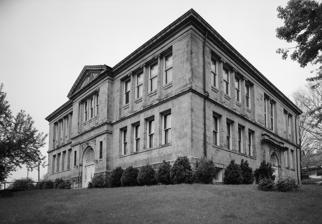
Building: Carnegie Free Library (Connellsville, Pennsylvania)
Country: United States of America
Year built: 1901
United States historic place Carnegie Free Library U.S. National Register of Historic Places Carnegie Free Library, May 1989 Show map of Pennsylvania Show map of the United States Location S. Pittsburgh St., Connellsville, Pennsylvania Coordinates 40°0′56″N 79°35′19″W / 40.01556°N 79.58861°W / 40.01556; -79.58861 Area 1.5 acres (0.61 ha) Built 1901 Built by Nixon, J.A. Architect McCollum, J.M. NRHP reference No. 81000542 Added to NRHP October 8, 1981 Carnegie Free Library is a historic Carnegie library building located at Connellsville , Fayette County, Pennsylvania . It was designed and built in 1901, with funds partly provided by the philanthropist Andrew Carnegie . Carnegie provided $50,000 toward the construction of the Connellsville library. The grant was commissioned by Carnegie on April 22, 1899; it was the 13th library that he commissioned in America. It is a two-story Ohio buff stone structure with basement in the Italian Renaissance Revival style. The exterior features a terra cotta cornice and red Spanish tile roof. It measures 92.2 feet (28.1 m) by 74.6 feet (22.7 m). It was added to the National Register of Historic Places in 1981. References